Holden Monaro

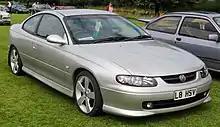
2004-2005 Vauxhall Monaro VXR (VYII)

The Pontiac GTO was released in 2004, the styling was based on the VY series 2 Commodore version of the Holden Monaro. The Pontiac GTO was facelifted in 2005 to the updated VZ series Holden Monaro. Complaints from American consumers about the Pontiac GTO's bland design led to the addition of twin hood scoops in 2005 with the VZ series Holden Monaro to recall the later muscle-car variants of the late 1960s' models; the hood scoops vent in cool air to the engine bay but do not directly feed the engine. In the eyes of the Australian press, the scoops have spoiled the clean lines of the design, while the American media seemed to accept them. The 2005 and 2006 GTO also received a LS2 6.0 L engine rated at 298 kW (400 hp); the Australian HSV Coupé GTO received a similar engine in its Z series; and Vauxhall launched this as the Monaro VXR in the UK.